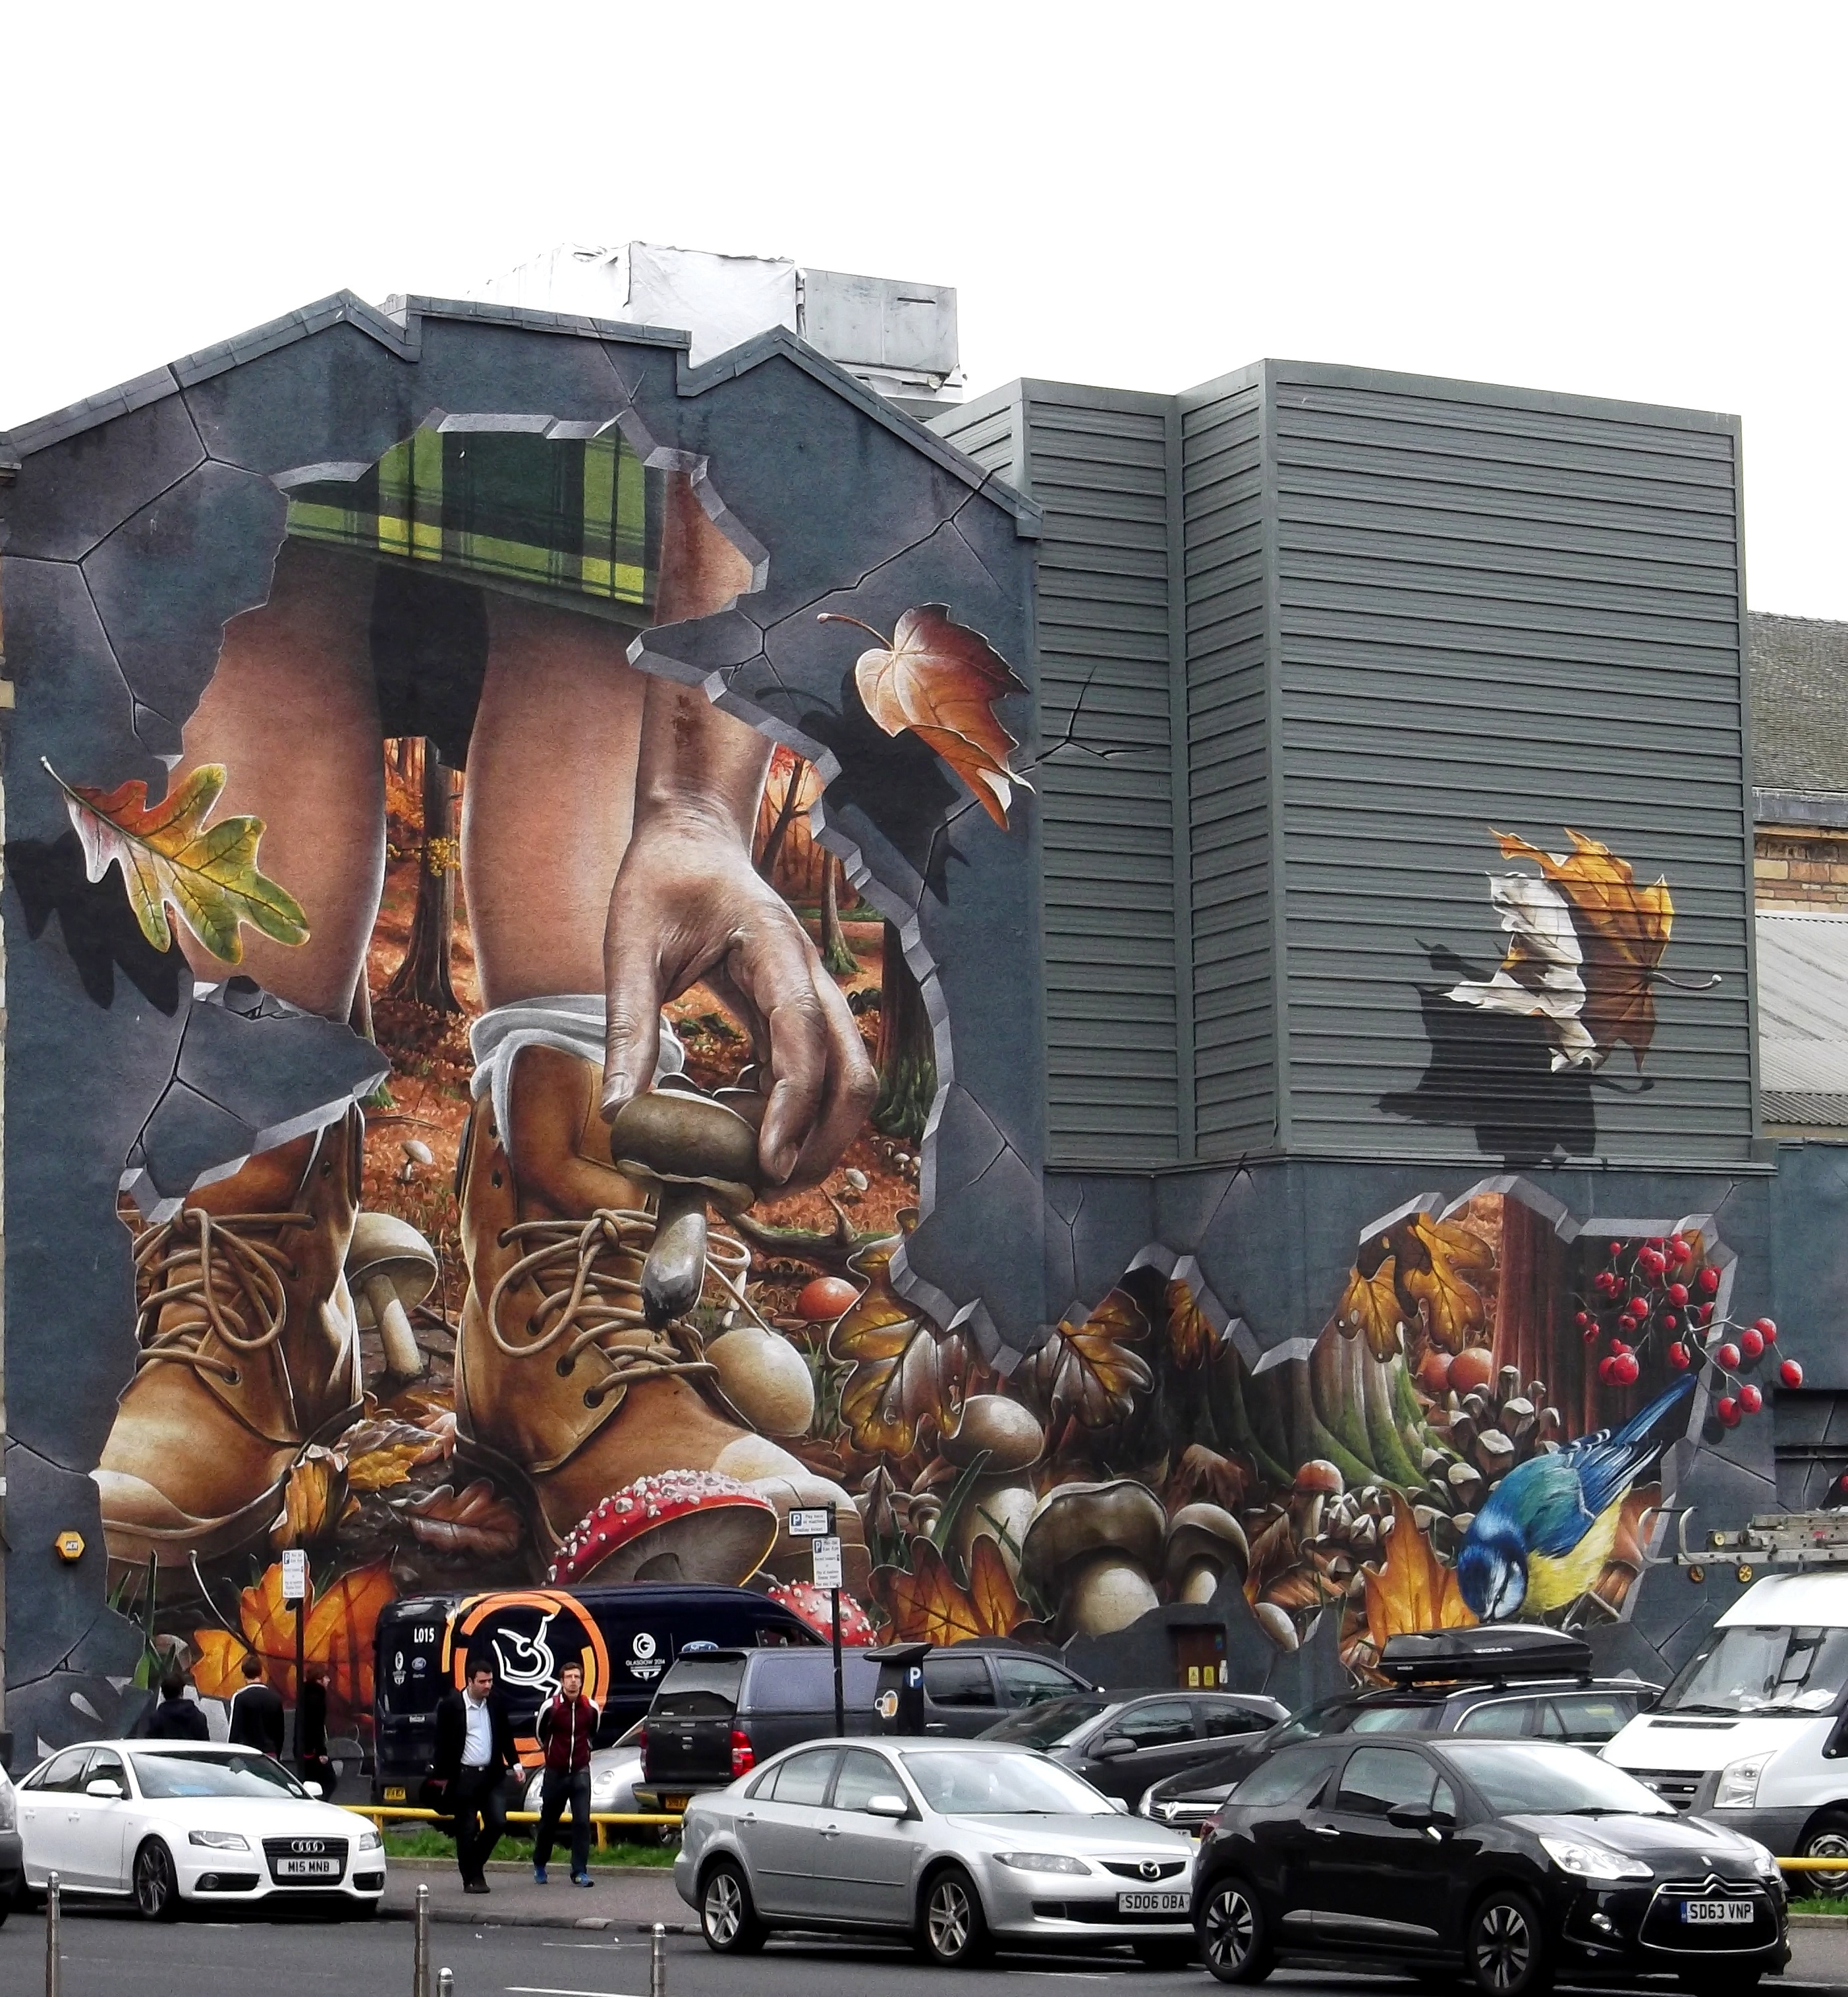
abstract, street, texture, building, urban, wall, gray, grunge, exterior, graffiti, painting, street art, weathered, art, cars, mural, illusion